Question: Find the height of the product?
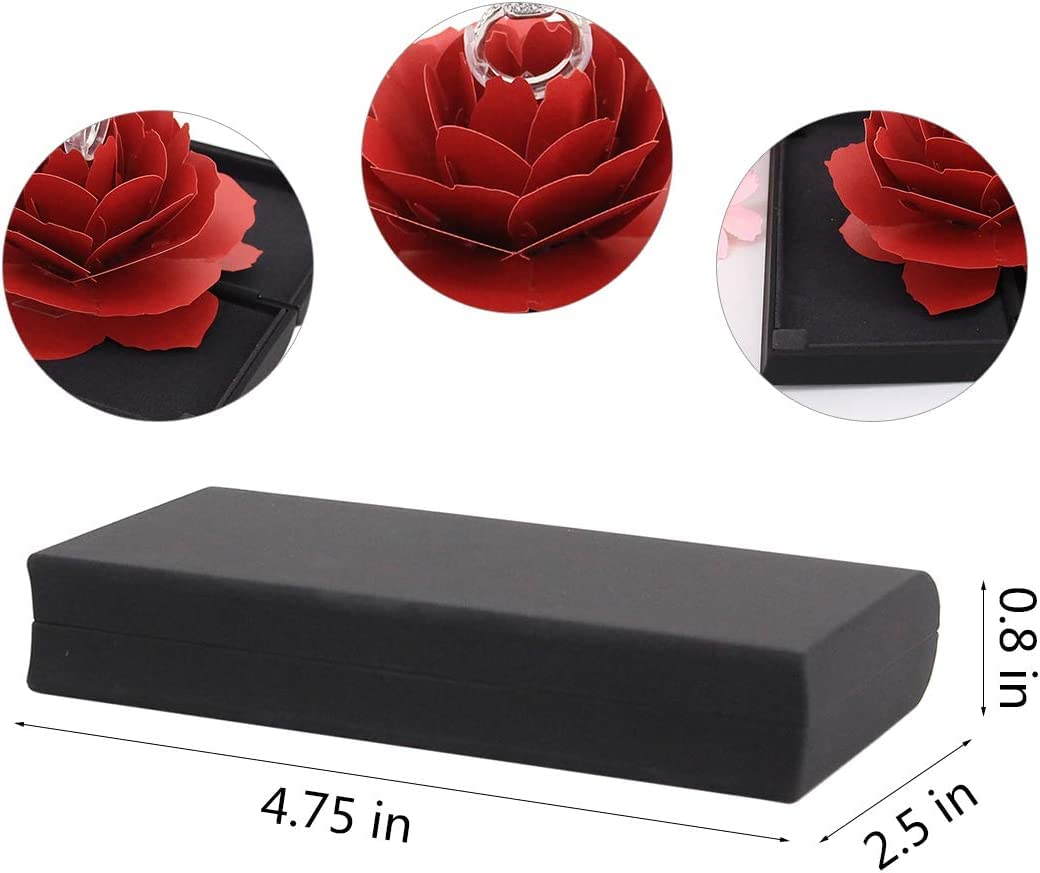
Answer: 0.8 inch